Albert Ernest Gallagher

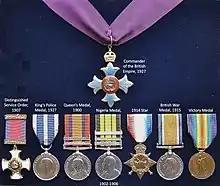
Medals awarded to A.E. Gallagher (1872-1940), courtesy of Adrian Lane

Post war, Gallagher had become increasingly involved as an administrator, indicated by his changing roles as a commissioner, a general registrar and as a member on both the Executive and Legislative Councils in 1922. British control of the island was consolidated in 1923 when the Turkish Republic relinquished any claims to Cyprus, which was declared a British crown colony in 1925. Gallagher was awarded the King's Police Medal in the New Year Honours list, was re-appointed to the Legislative Council of Cyprus in the same year, and was made a Commander of the Order of the British Empire in 1927.